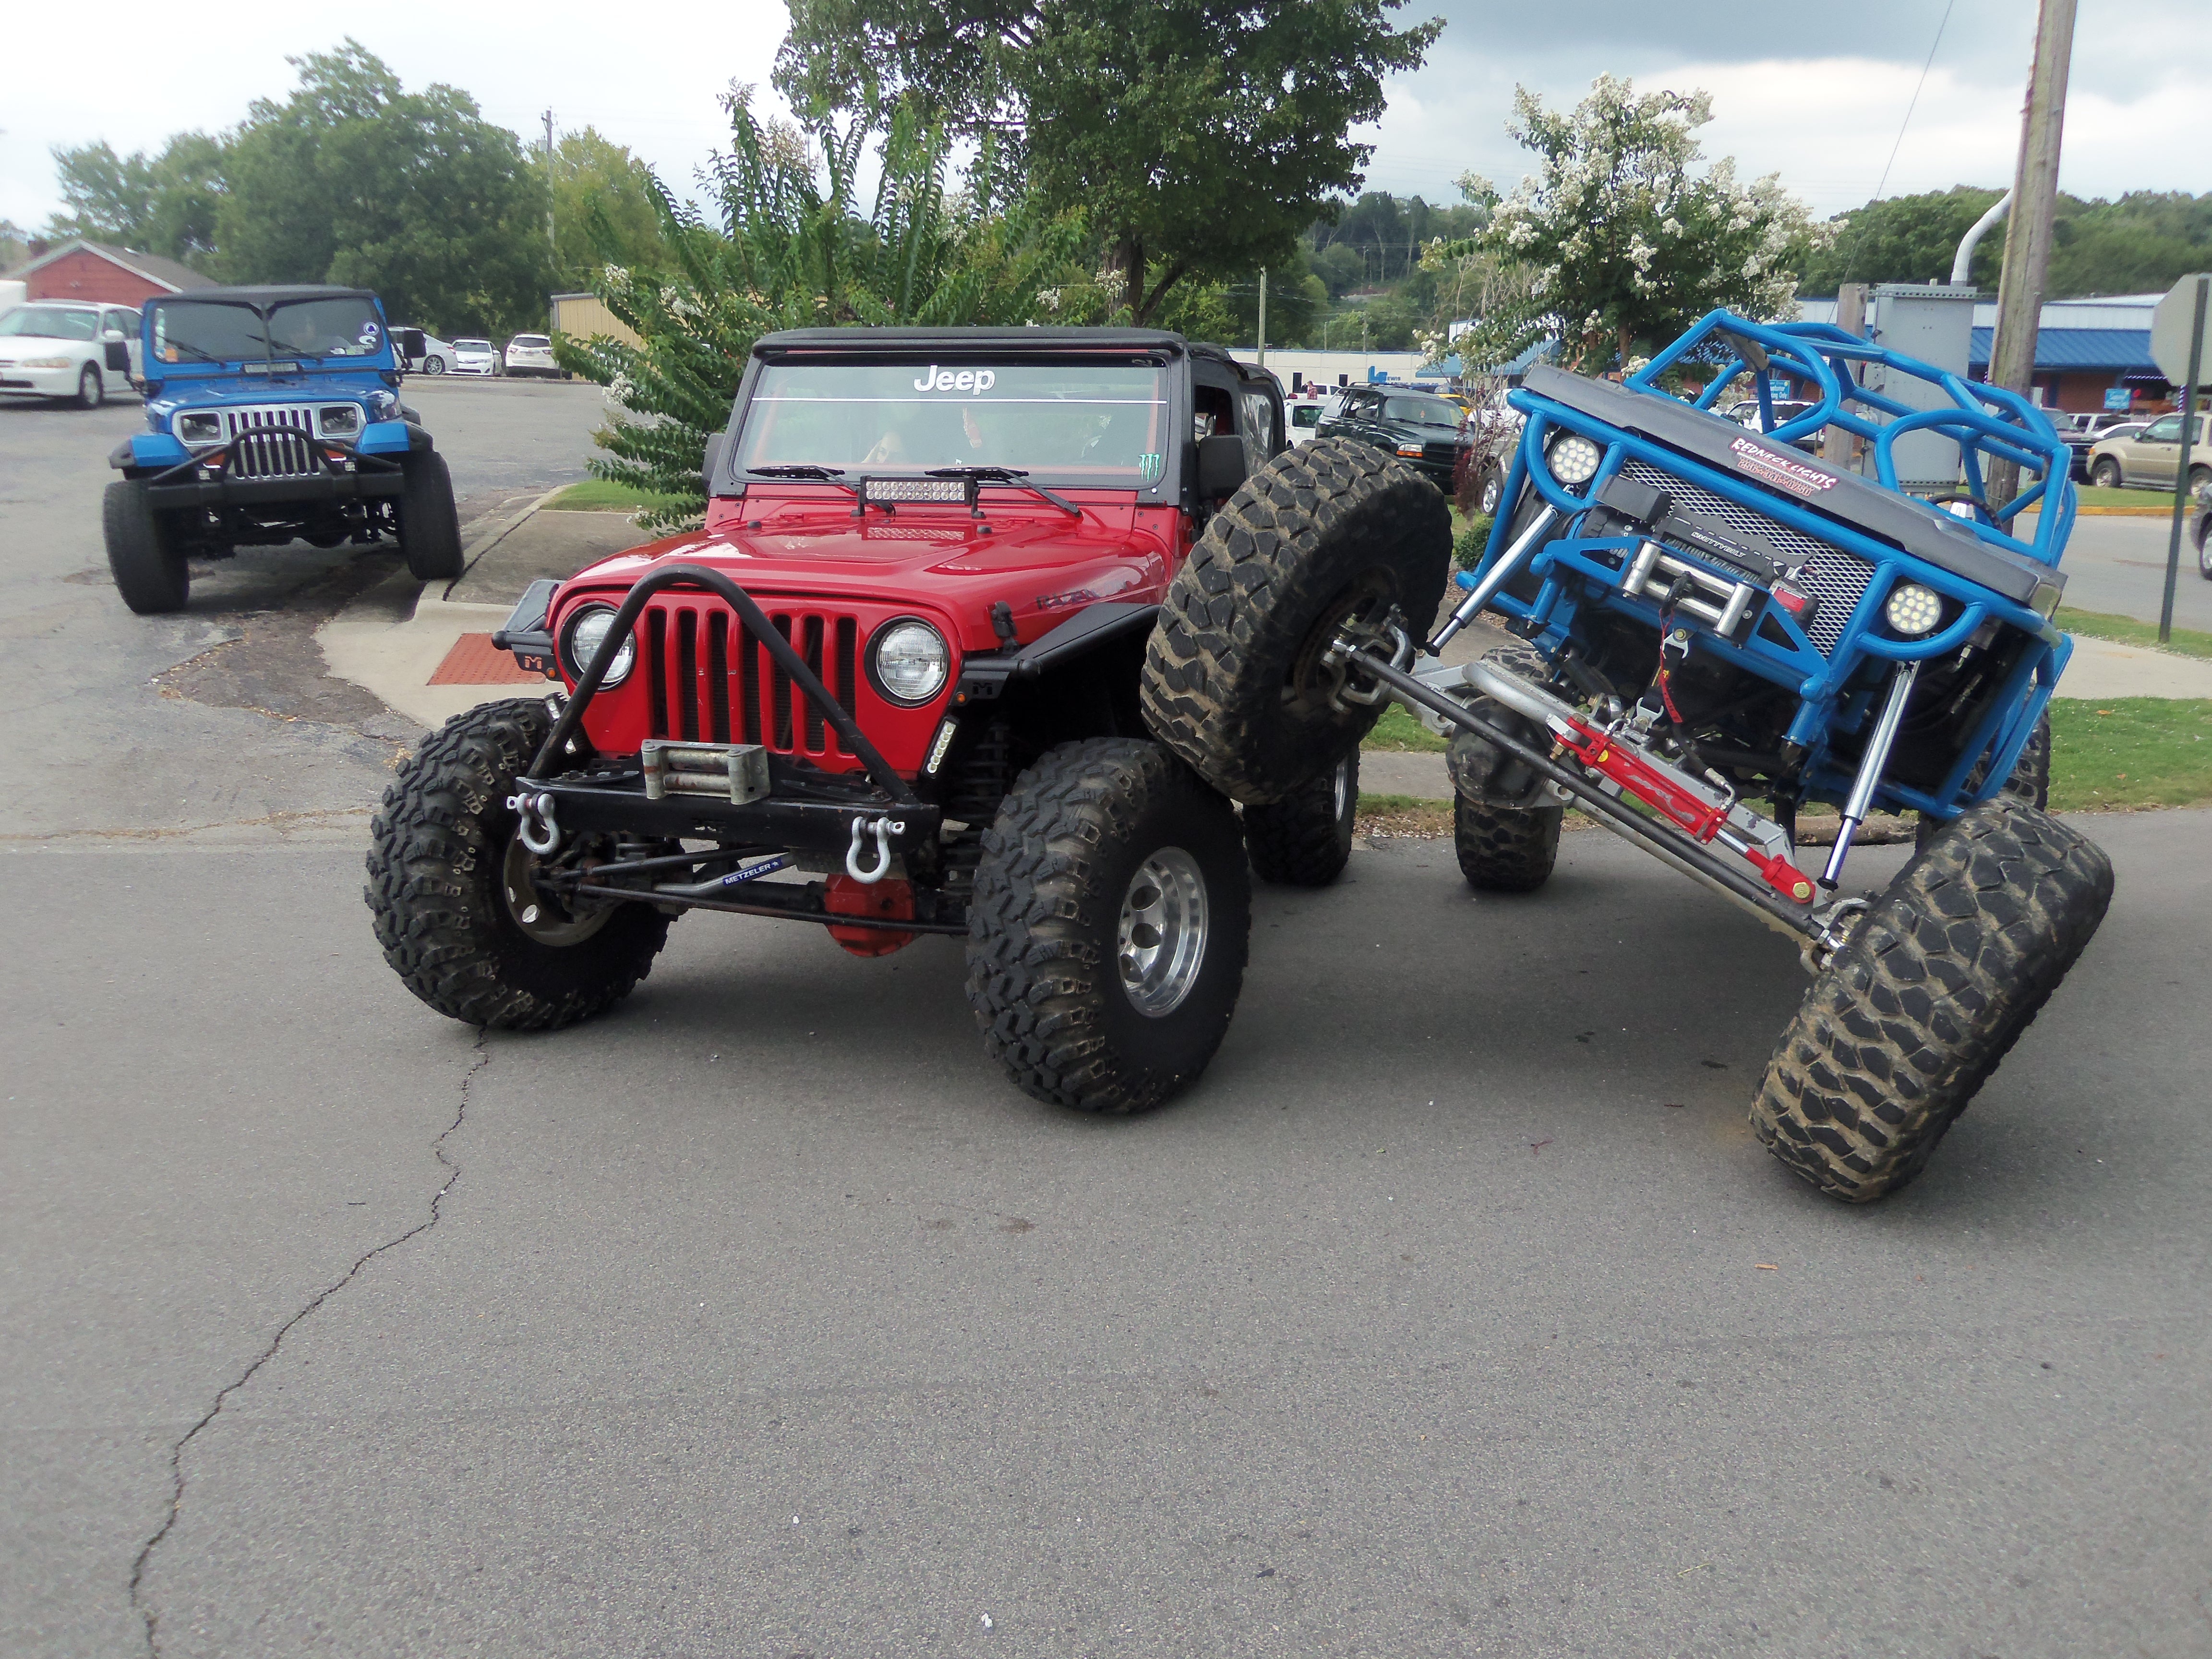
rock, car, wheel, jeep, vehicle, climbing, bumper, racing, monster truck, off road vehicle, land vehicle, auto racing, automobile make, automotive exterior, off roading, off road racing